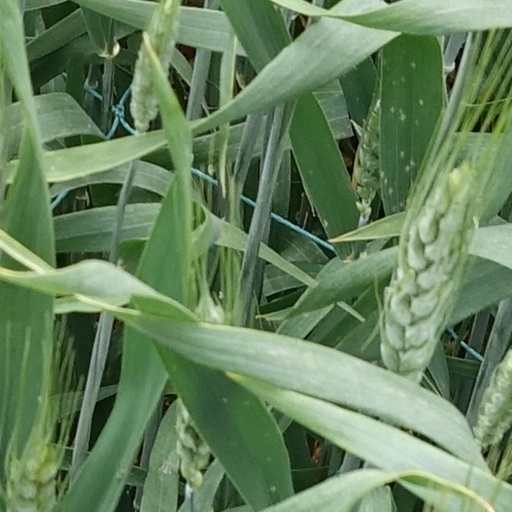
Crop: wheat